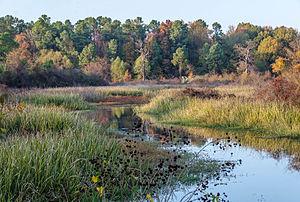
Le Bayou Bartholomew est un cours d'eau des États-Unis, s'écoulant dans les deux États de l'Arkansas et de la Louisiane. Il est le plus grand de tous les bayous des États-Unis.